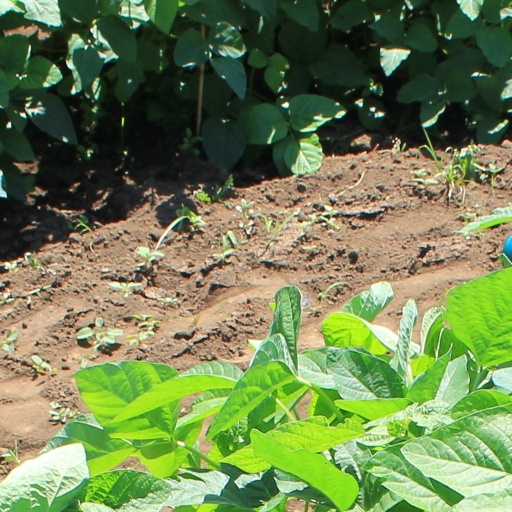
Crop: soybean